Battle of Goose Green

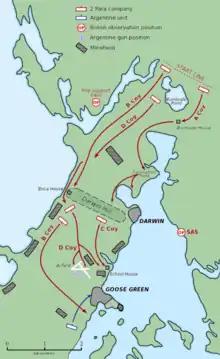
Map 1: The planned assault on Goose Green, 28–29 May 1982

At 3:35am opened fire, firing a total of 22 star shells and 135 rounds of 4.5" high-explosive shells during a 90-minute bombardment, signalling the start of the attack.